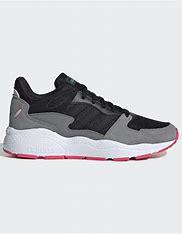
Brand: Adidas
Model: Crazychaos